Kasuka FC

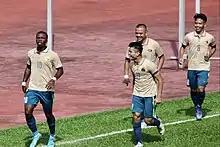

Kasuka reformed in 2014, winning promotion from the Brunei Premier League in 2015 into the Brunei Super League. They managed to obtain an AFC Club License in late 2020, in view of participating in the qualifying stages of the 2021 AFC Cup, by virtue of their second place standing in the 2018–19 season. On 7 July 2021, AFC announced that the ASEAN Zone matches of the 2021 AFC Cup were cancelled, denying Kasuka of their continental debut.